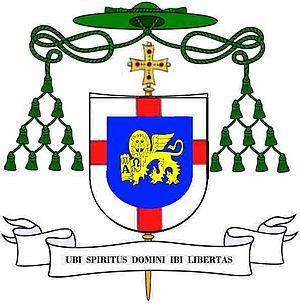
Reinhard Marx, né le 21 septembre 1953 à Geseke, en Rhénanie-du-Nord-Westphalie est un cardinal catholique allemand, archevêque de Munich et Freising depuis 2007, président de la Commission des épiscopats de la communauté européenne de 2012 à 2018 et président de la Conférence épiscopale allemande depuis 2014.